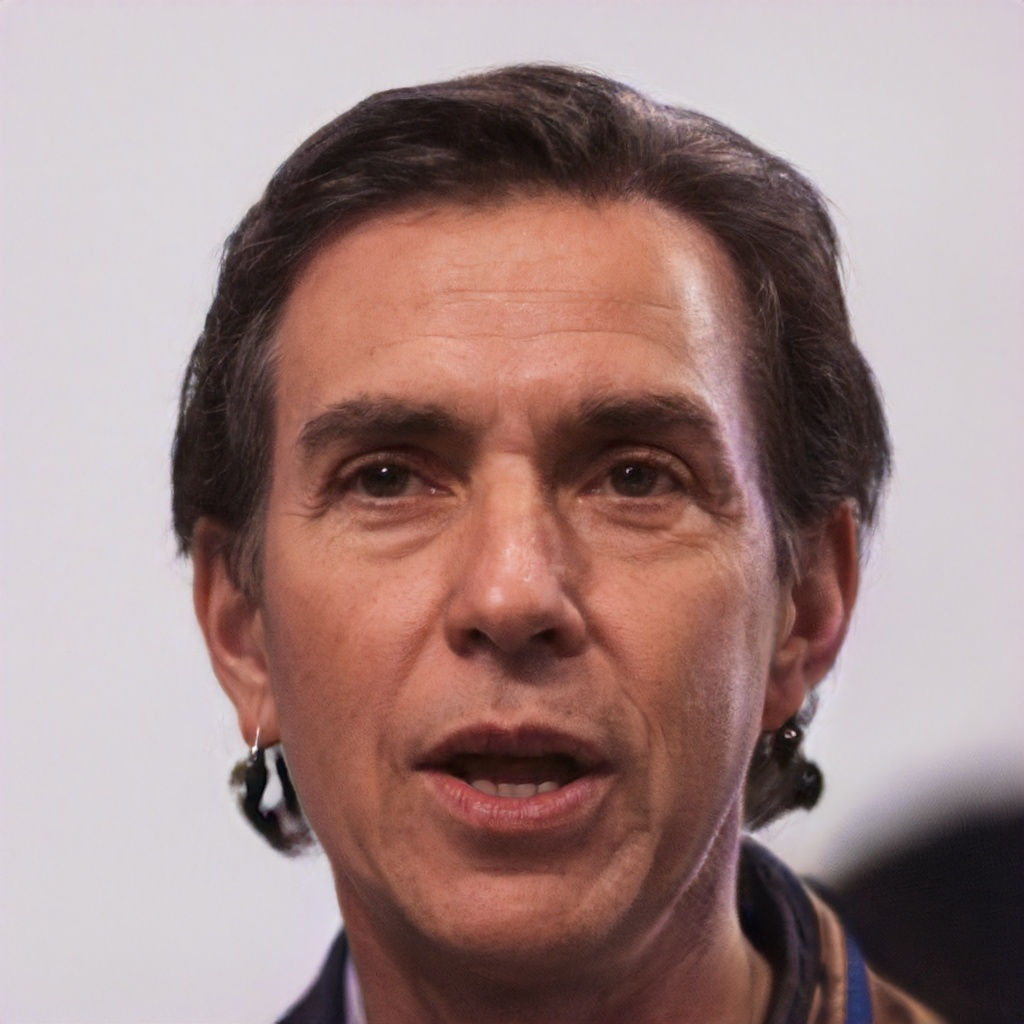
Gender: Male